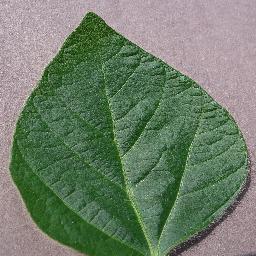
Label: Soybean___healthy